Joe Paterno

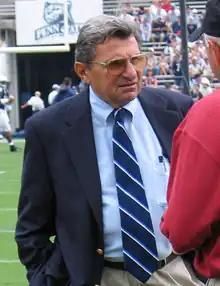
Paterno in 2003

On July 14, 2012, "The New York Times" reported that in January 2011, Paterno opened "surprise" negotiations to prematurely end his contract with an additional $3 million early retirement payout, prior to public knowledge of the scandal. Although his contract was not up for negotiation until the end of 2011, Paterno initiated negotiations with his superiors to amend his contract in January 2011, the same month he was notified of the police investigation. By August 2011, Paterno and his attorneys had reached a deal with the PSU Board for a total package worth $5.5 million, including a $3 million cash payout, forgiveness of a $350,000 interest-free loan issued by the university, and the use of a private box at Beaver Stadium and a private jet for 25 years, if he agreed the 2011 season would be his last. Ultimately, the board rejected Paterno's offer to resign at the end of the 2011 season. But following Paterno's firing, faced with hate mail and a threat of a defamation lawsuit by Paterno's family, the board agreed to give Paterno and his family the $5.5 million package, which included additional perks for the family. A lawyer for the family said that Penn State proposed the retirement package.